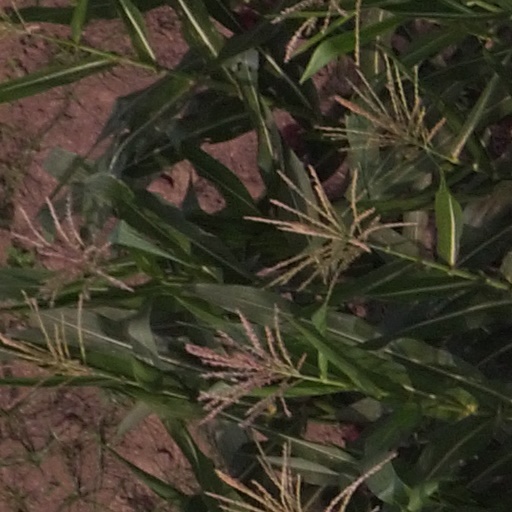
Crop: maize; corn